Finnish language

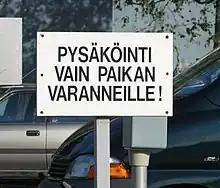
Example of a participle construction

The Southwest Finnish dialects are spoken in Southwest Finland and Satakunta. Their typical feature is abbreviation of word-final vowels, and in many respects they resemble Estonian. The Tavastian dialects are spoken in Tavastia. They are closest to the standard language, but feature some slight vowel changes, such as the opening of diphthong-final vowels ( → , → , → ), the change of d to l (mostly obsolete) or trilled r (widespread, nowadays disappearance of d is popular) and the personal pronouns ( ('we: our'), ('you: your') and ('they: their')). The South Ostrobothnian dialects are spoken in Southern Ostrobothnia. Their most notable feature is the pronunciation of "d" as a tapped or even fully trilled . The Central and North Ostrobothnian dialects are spoken in Central and Northern Ostrobothnia. The Lapland dialects are spoken in Lapland. The dialects spoken in the western parts of Lapland are recognizable by retention of old "h" sounds in positions where they have disappeared from other dialects.